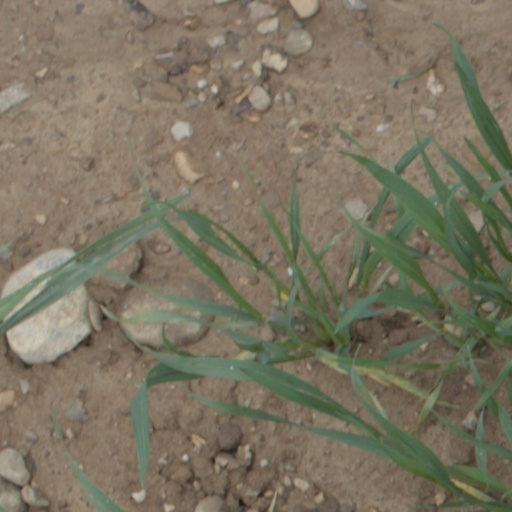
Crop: wheat